Havmannen

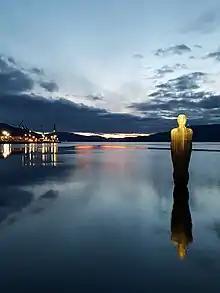
As seen when looking out over the fjord.

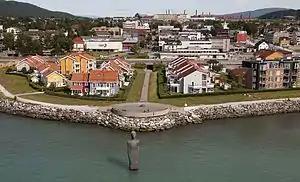
Location in front of the town.

Havmannen, or Havmann (in English: "The Man from the Sea"), is a granite stone sculpture by the English artist Antony Gormley located in the city of Mo i Rana in northern Norway. The sculpture stands proud in the "Ranfjord" in the city of Mo i Rana, which is often referred to in Norway as "Polarsirkelbyen" (in English: the "Arctic Circle City"). The sculpture is tall, weighs , and according to Lonely Planet is "forever up to his knees in water, turns his back on the town and gazes resolutely out over the fjord".